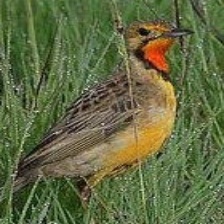
Species: CAPE LONGCLAW
Scientific name: MACRONYX CAPENSIS